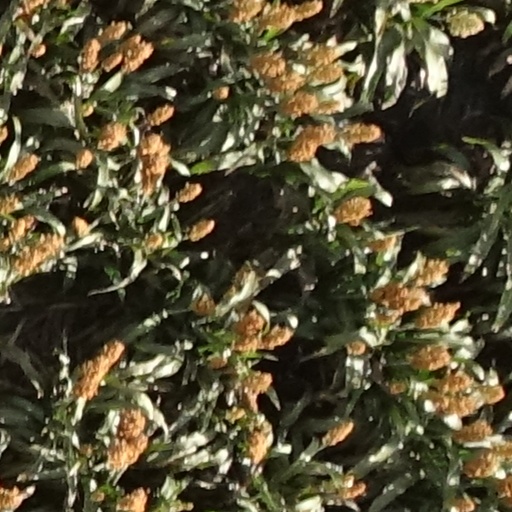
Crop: sorghum